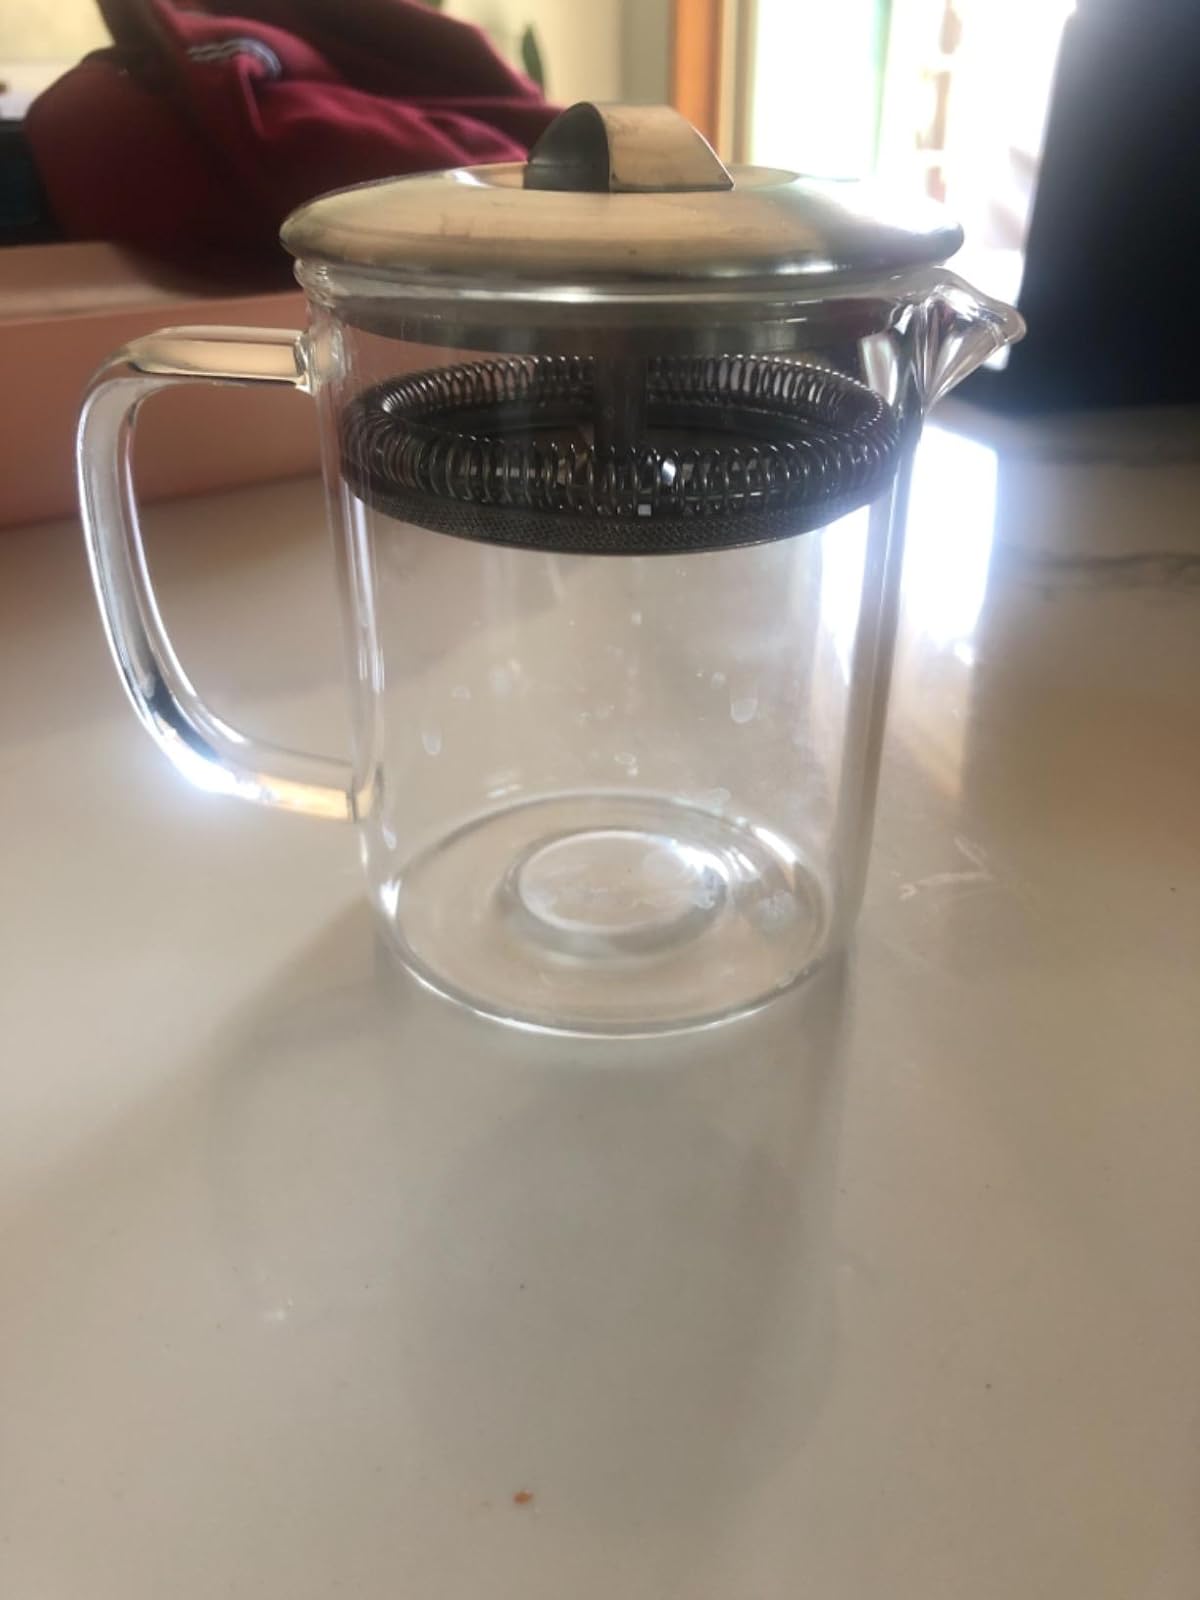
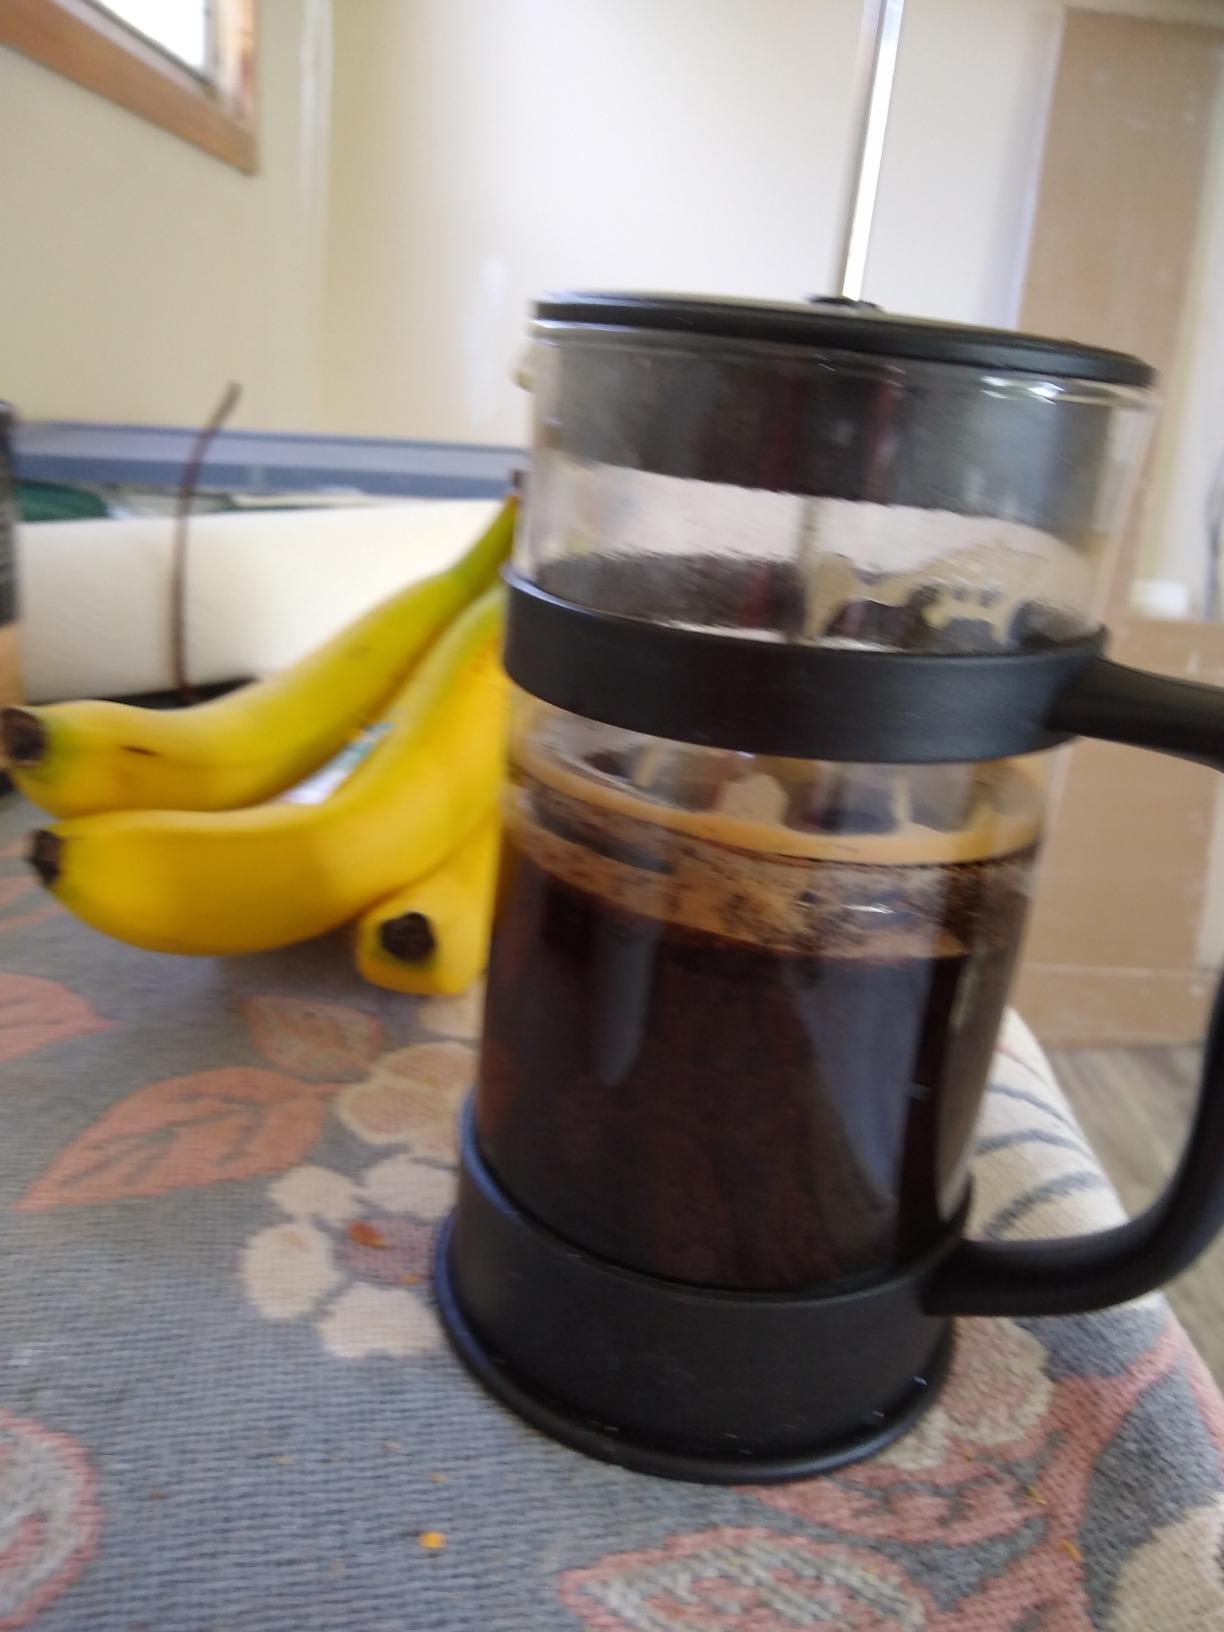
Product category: items_tea
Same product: no